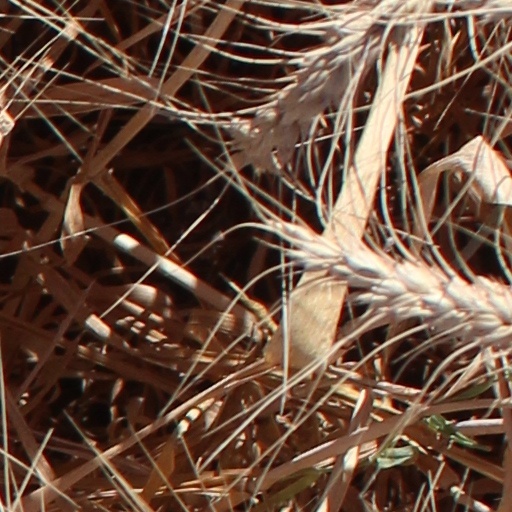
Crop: wheat